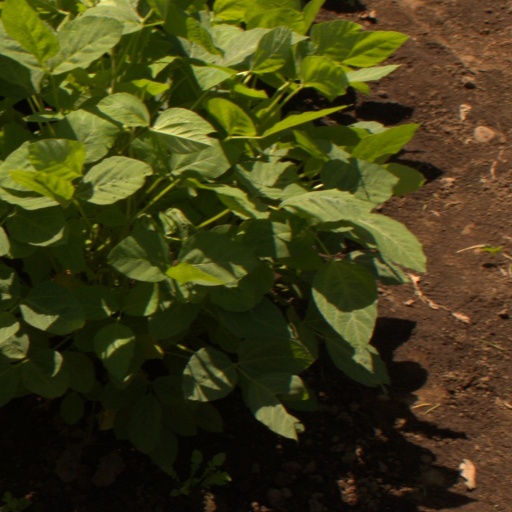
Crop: soybean